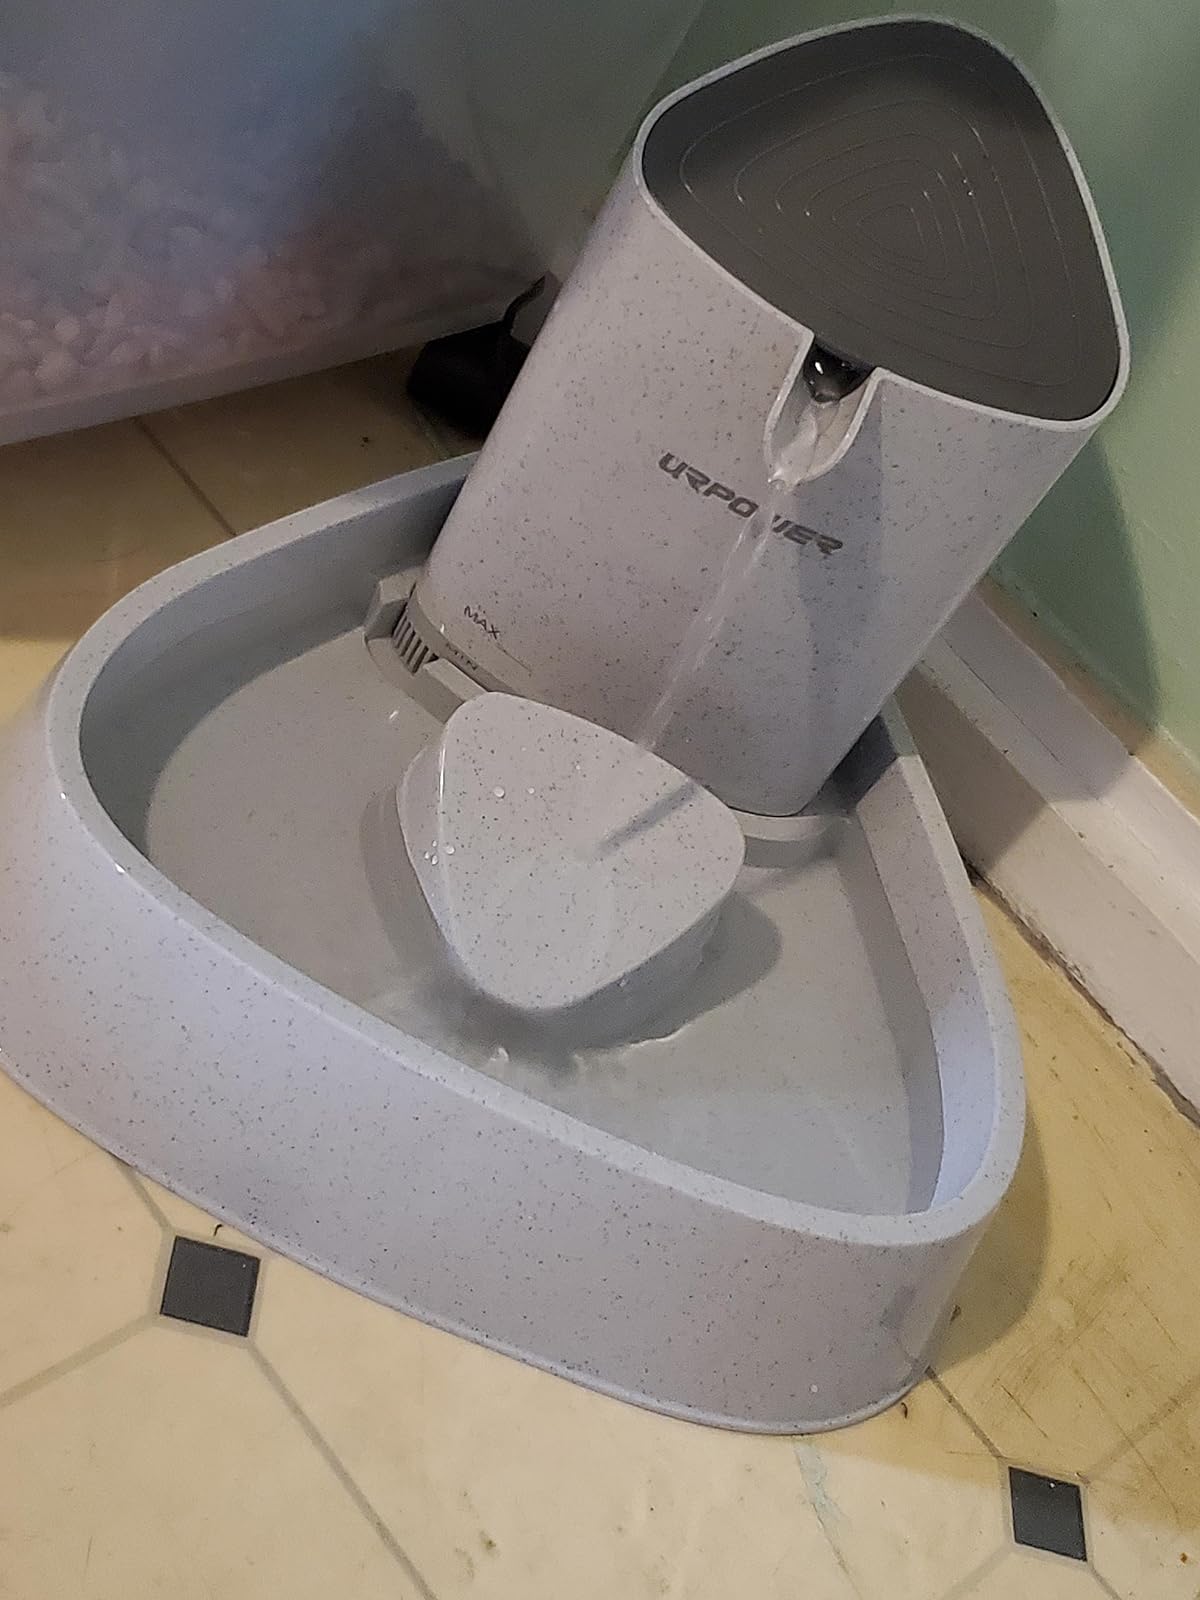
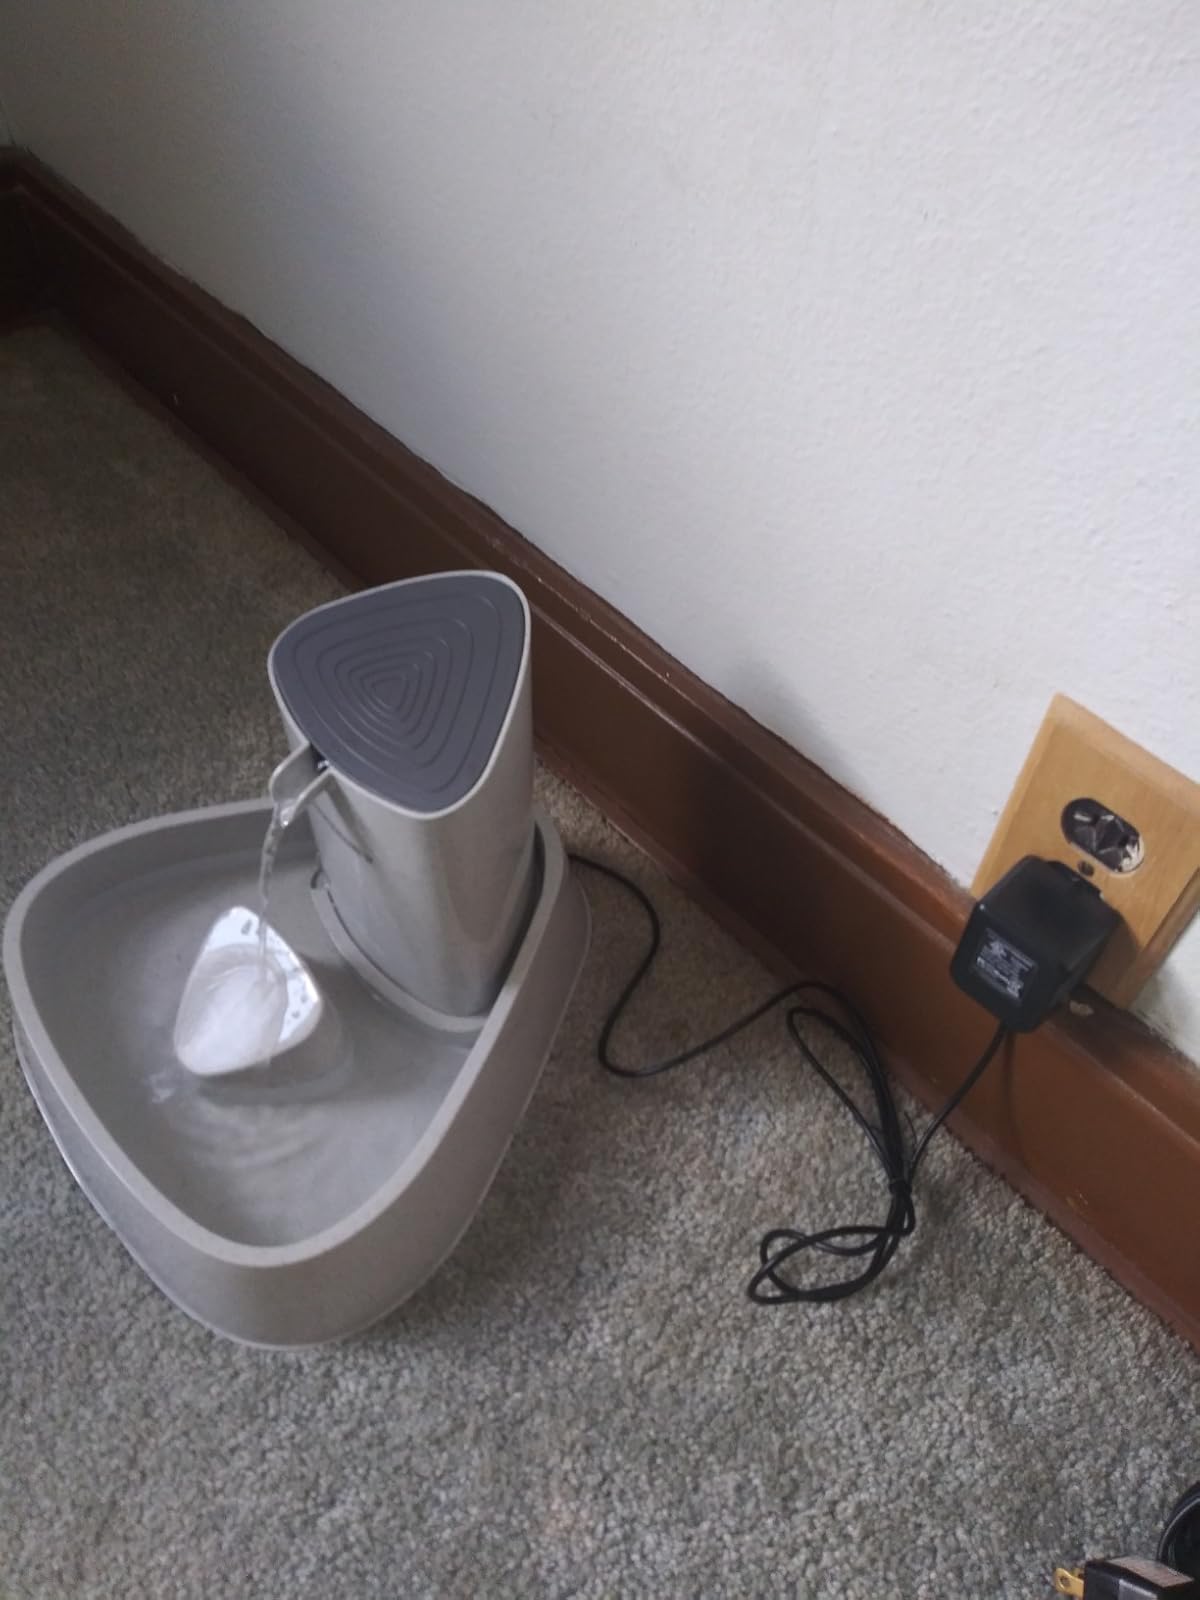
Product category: items_bowl
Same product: yes